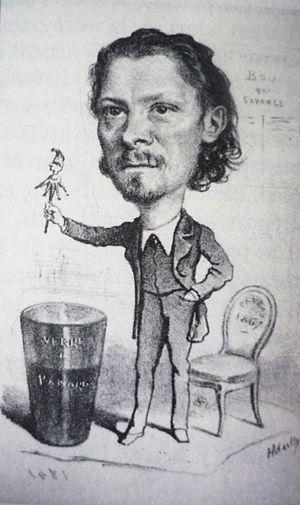
Portrait du goguettier Alexandre Flan.
Alexandre Flan est un chansonnier, vaudevilliste, poète et goguettier français.